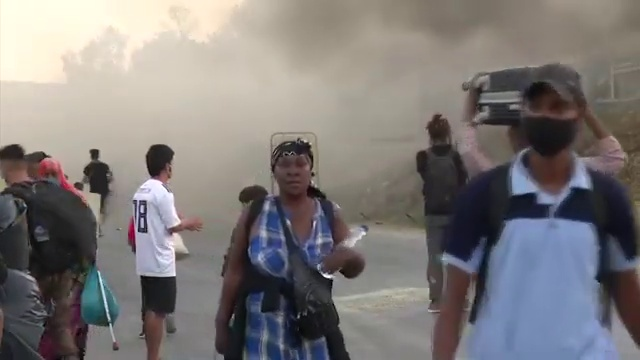
Fire: no
Smoke: yes